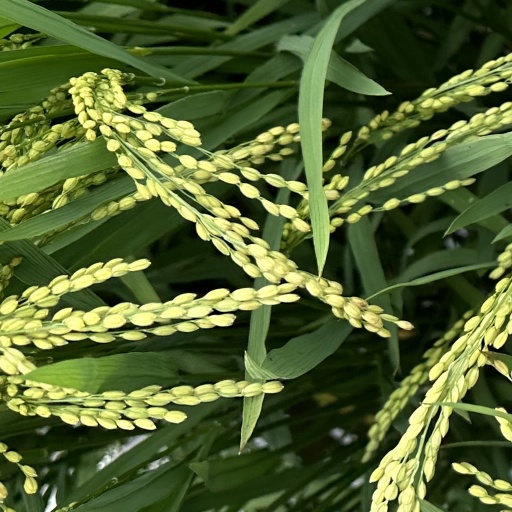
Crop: rice